Theodore R. Griest

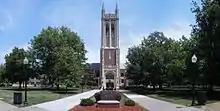
Topeka High School, designed by Griest for T. W. Williamson & Company and completed in 1931.

Theodore R. Griest (August 14, 1898 – April 19, 1974) was an American architect in practice in Topeka, Kansas from 1933 until his retirement in 1956. Griest's architectural work included Topeka's high school (1931), city hall (1940) and public library (1954). In his retirement he was involved in the City of Topeka's planning and urban renewal efforts.